Lake Winnipegosis

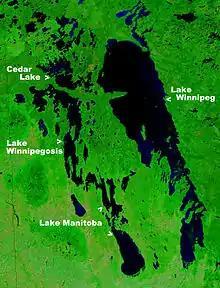
NASA image of Lake Winnipegosis

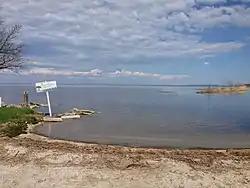
Lake Winnipegosis from Winnipegosis Beach

The elongated 195-kilometre-long lake is the second-largest of three large lakes in central Manitoba; the other two are Lake Winnipeg, the largest, and Lake Manitoba. All three lakes are on the floor of the prehistoric glacial Lake Agassiz (as are nearby Cedar Lake and the Lake of the Woods). The lake's watershed extends over some 49,825 km in Manitoba and Saskatchewan. It receives most of its waters from the Manitoba Escarpment.